Geology of the Massif Central

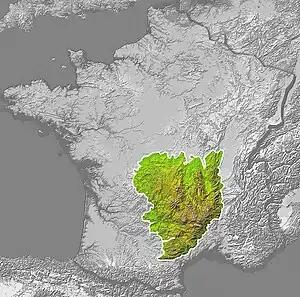
Geographical position of the Massif Central in France.

The basement outcrops of the Massif Central have roughly the outline of a triangle standing on its tip. Because of its size – 500 kilometers long and 340 kilometers wide – the Massif Central partakes in several tectono-metamorphic zones formed during the Variscan orogeny. The bulk of the massif belongs to the Ligero-Arvernian Zone, sometimes also called the microcontinent Ligeria. With its northeastern tip, the Morvan, it reaches into the Morvano-Vosgian Zone which becomes the Moldanubian Zone farther east. All these zones constitute the interior core of the Variscan orogen in Europe which is characterized by the following traits: